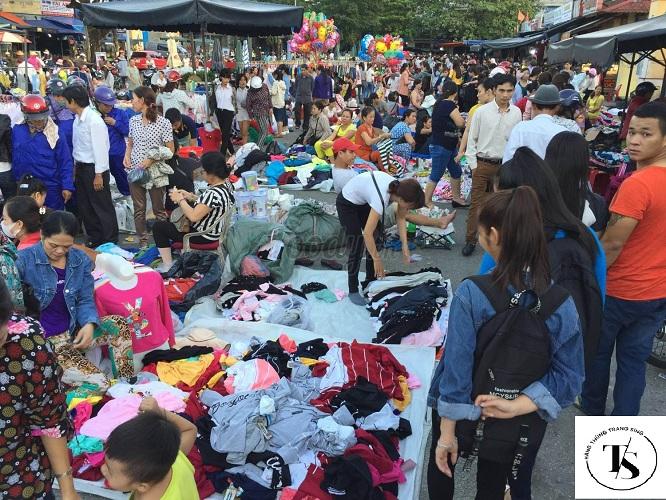
có nhiều người đang mua hàng ở bên trong khu chợ